Ajoneuvos

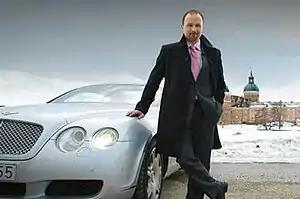
Ajoneuvos presenter Jussi Halli

Ajoneuvos is a 2006 Finnish driving television series broadcast in Finland on MTV3 since March 18, 2006. The series is presented by Jussi Halli.